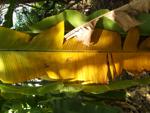
Label: xamthomonas